Lac-Mégantic rail disaster

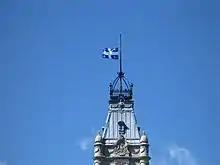
The Lieutenant Governor-in-Council ordered all provincial flags to be flown at half mast on public buildings for 7 days following the derailment.

All but around 800 of the evacuated residents were allowed to return to their homes in the afternoon of the third day; all but around 200 were able to return by the sixth day. At least twenty had no home to which to return. Some homes had reportedly been broken into during their vacancies, although police deny that homes were looted.